Ahmad Abbas

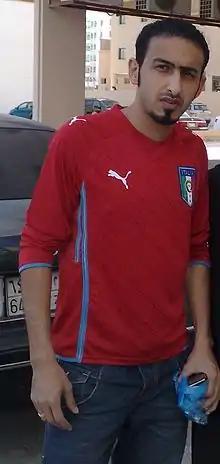

Ahmad Abbas (Arabic: أحمد عباس; born 26 August 1984) is a Saudi Arabian professional footballer who plays as a midfielder.